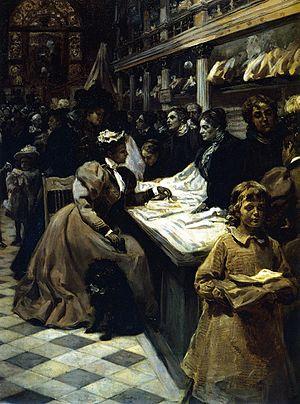
Alice Barber Stephens, née le 1ᵉʳ juin 1858 près de Salem dans le New Jersey et morte le 13 juillet 1932 à Philadelphie, est une peintre, graveure et illustratrice américaine.
New Woman est un mouvement féministe intellectuel et artistique, également associé à la Première vague féministe, trouvant son origine à la fin du XIXe siècle et qui a profondément influencé le féminisme jusque dans les années 1920. Le terme New Woman a été inventée par l'auteure féministe irlandaise Sarah Grand dans son article Le nouvel aspect de la question de la femme, publié dans North American Review en mars 1894.